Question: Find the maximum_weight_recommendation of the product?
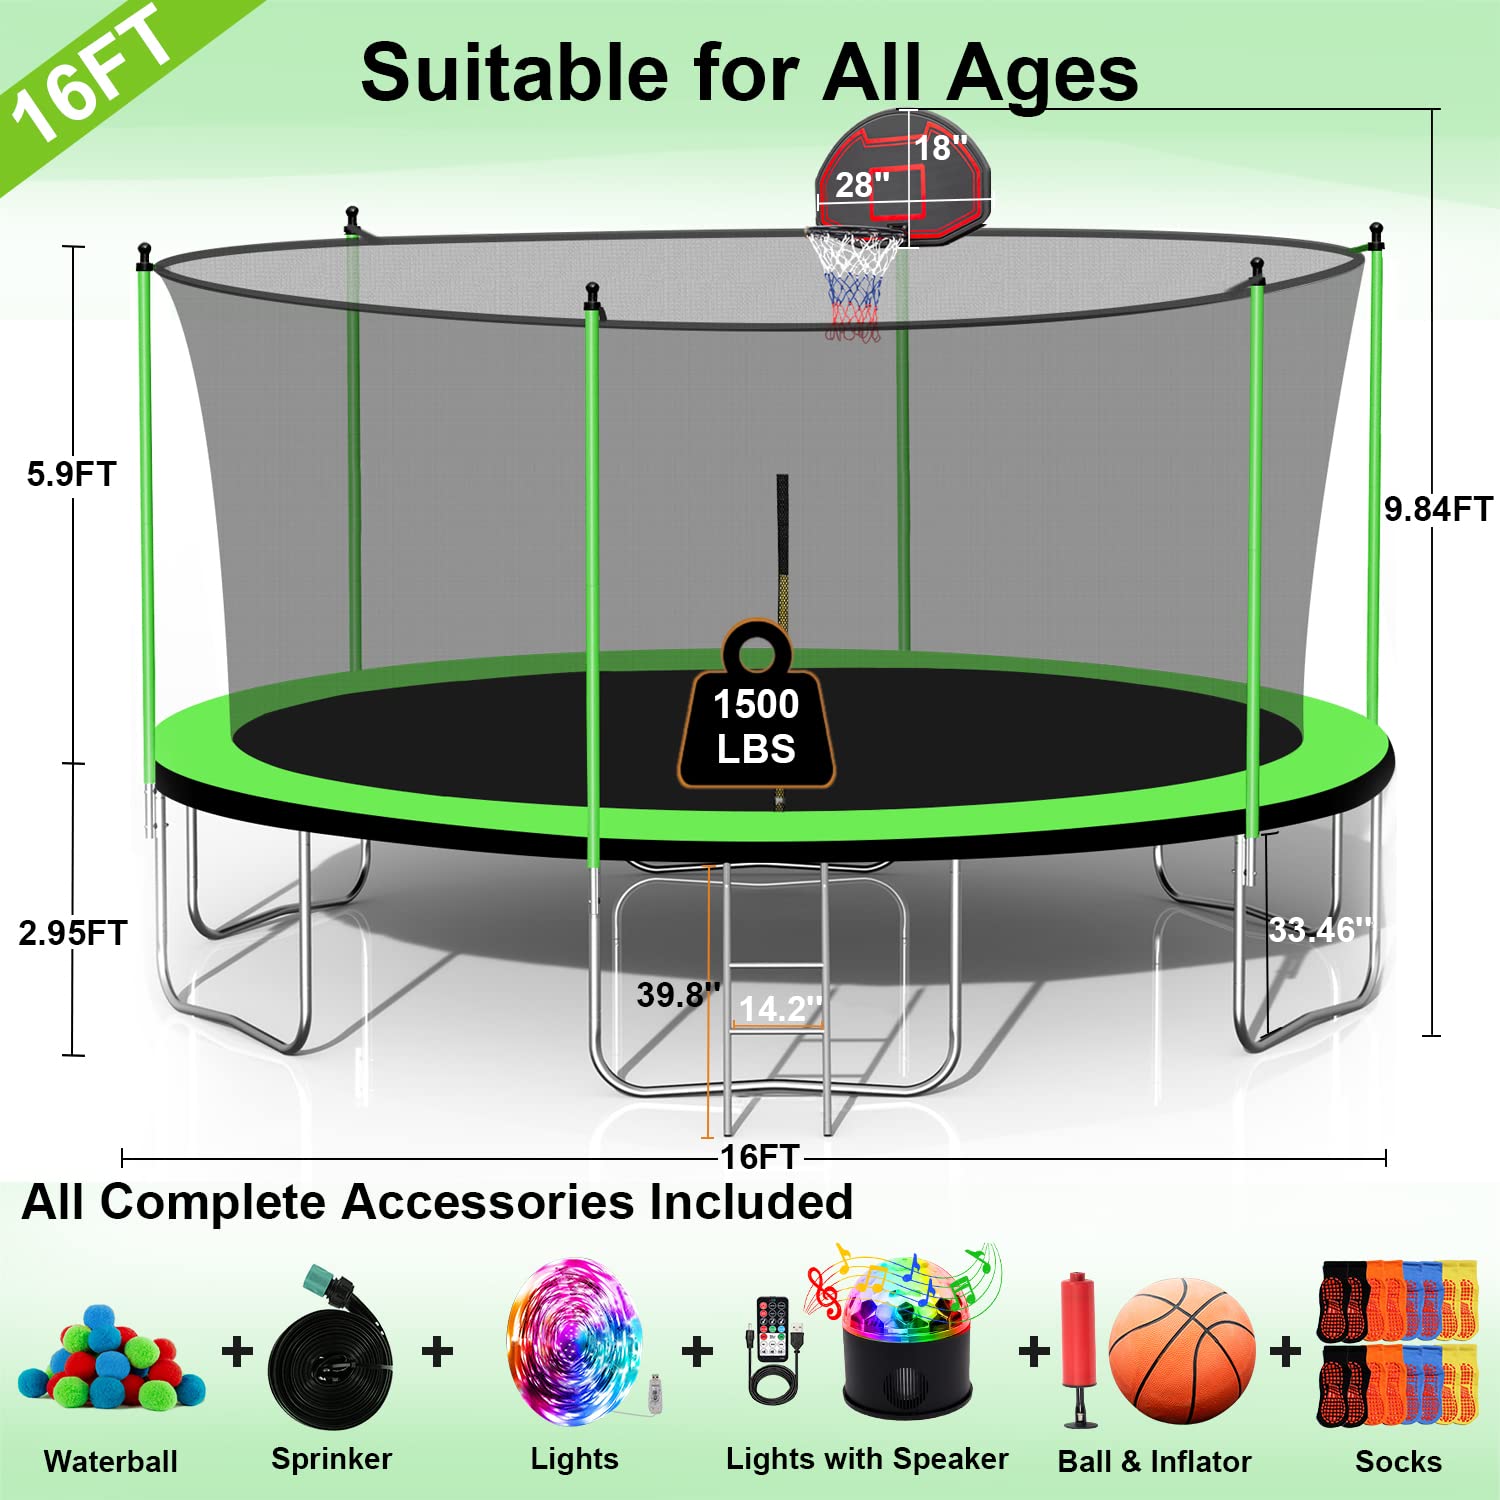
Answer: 1500 pound